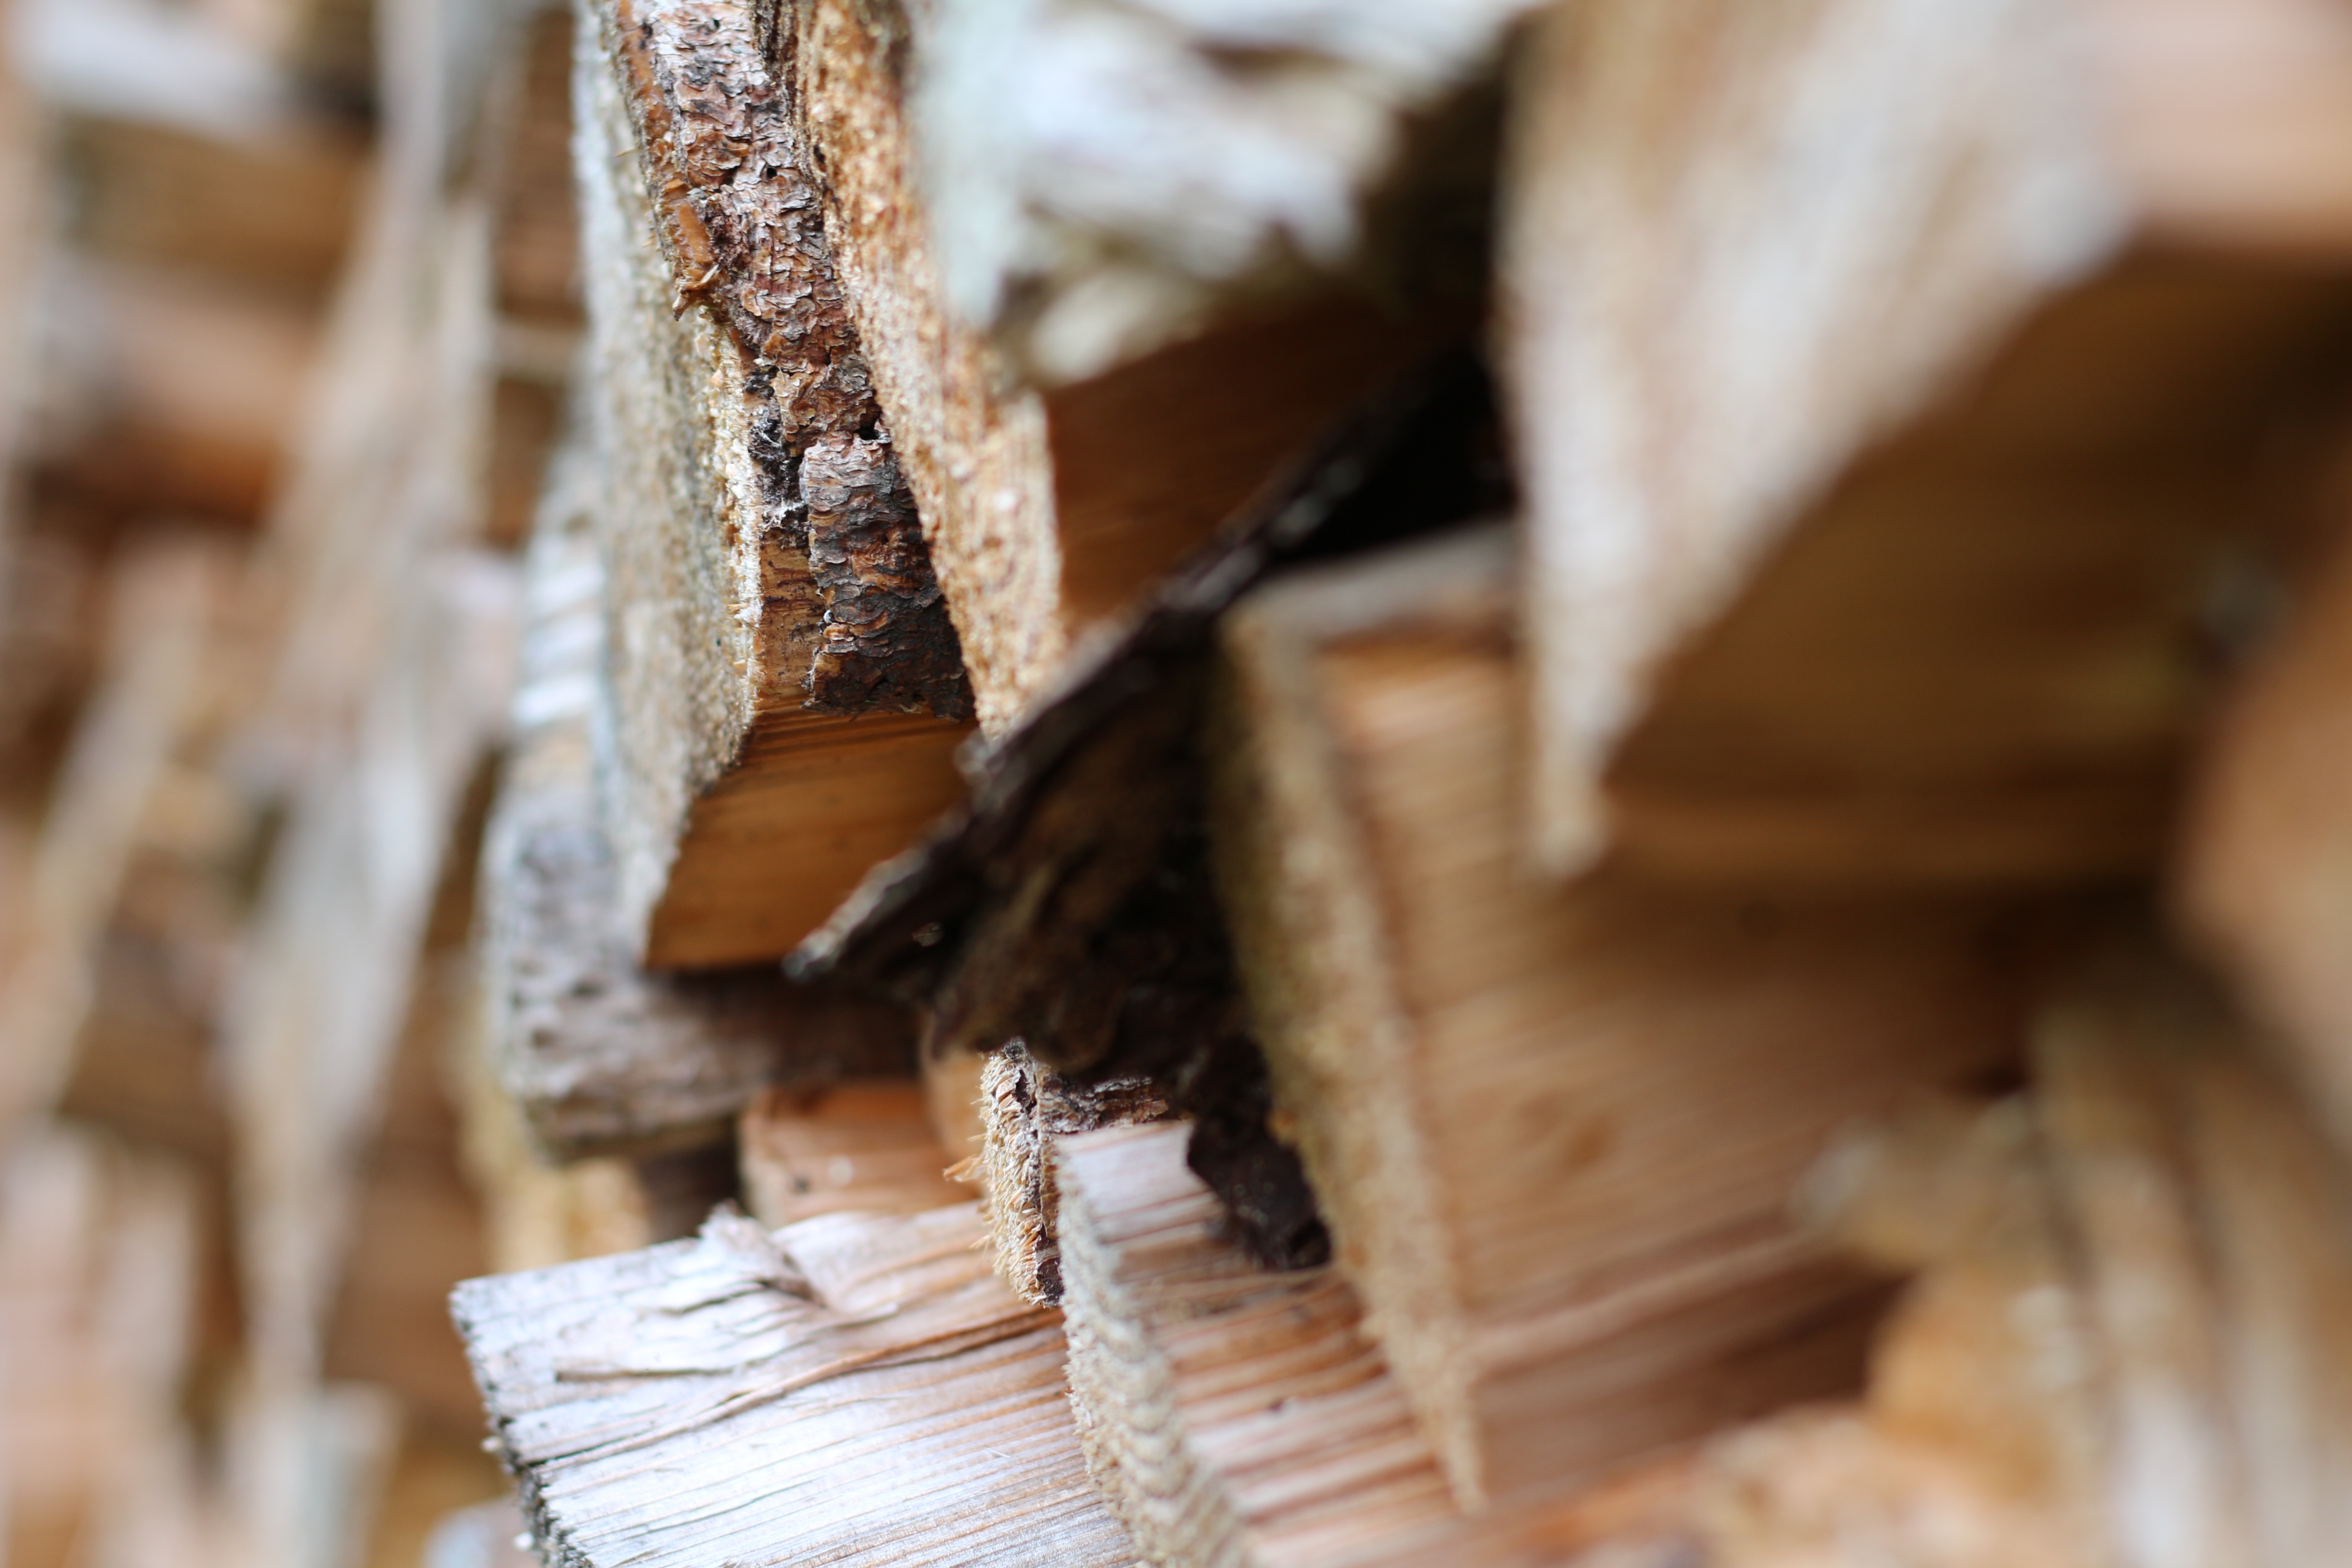
tree, nature, wood, rural, log, natural, firewood, stack, scale, lumber, material, energy, storage, burn, fabric, close up, stacked, forestry, stock, course, timber, out, carving, shock, combustion, combs thread cutting, stacked up, holzstapel, renewable, timber industry, commodity, make wood, heating up, tree wood, accumulated, colors of nature, in stock, holtz